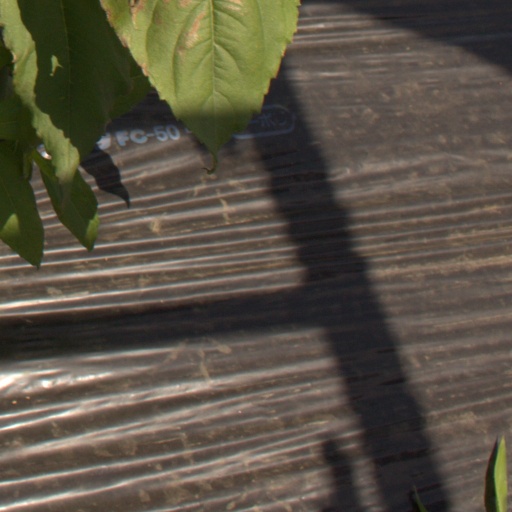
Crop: Jerusalem artichoke